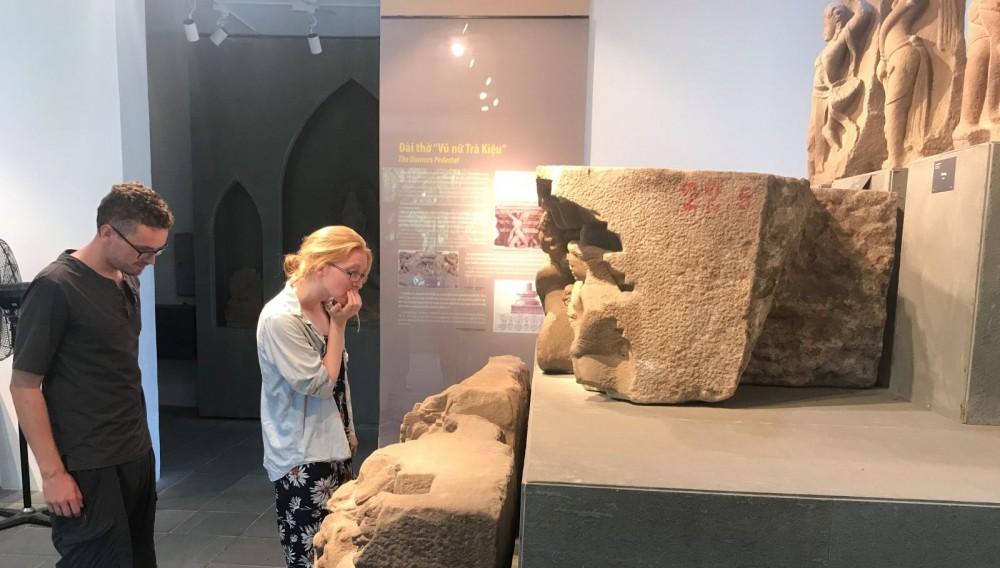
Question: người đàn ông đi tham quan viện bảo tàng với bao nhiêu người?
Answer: một người